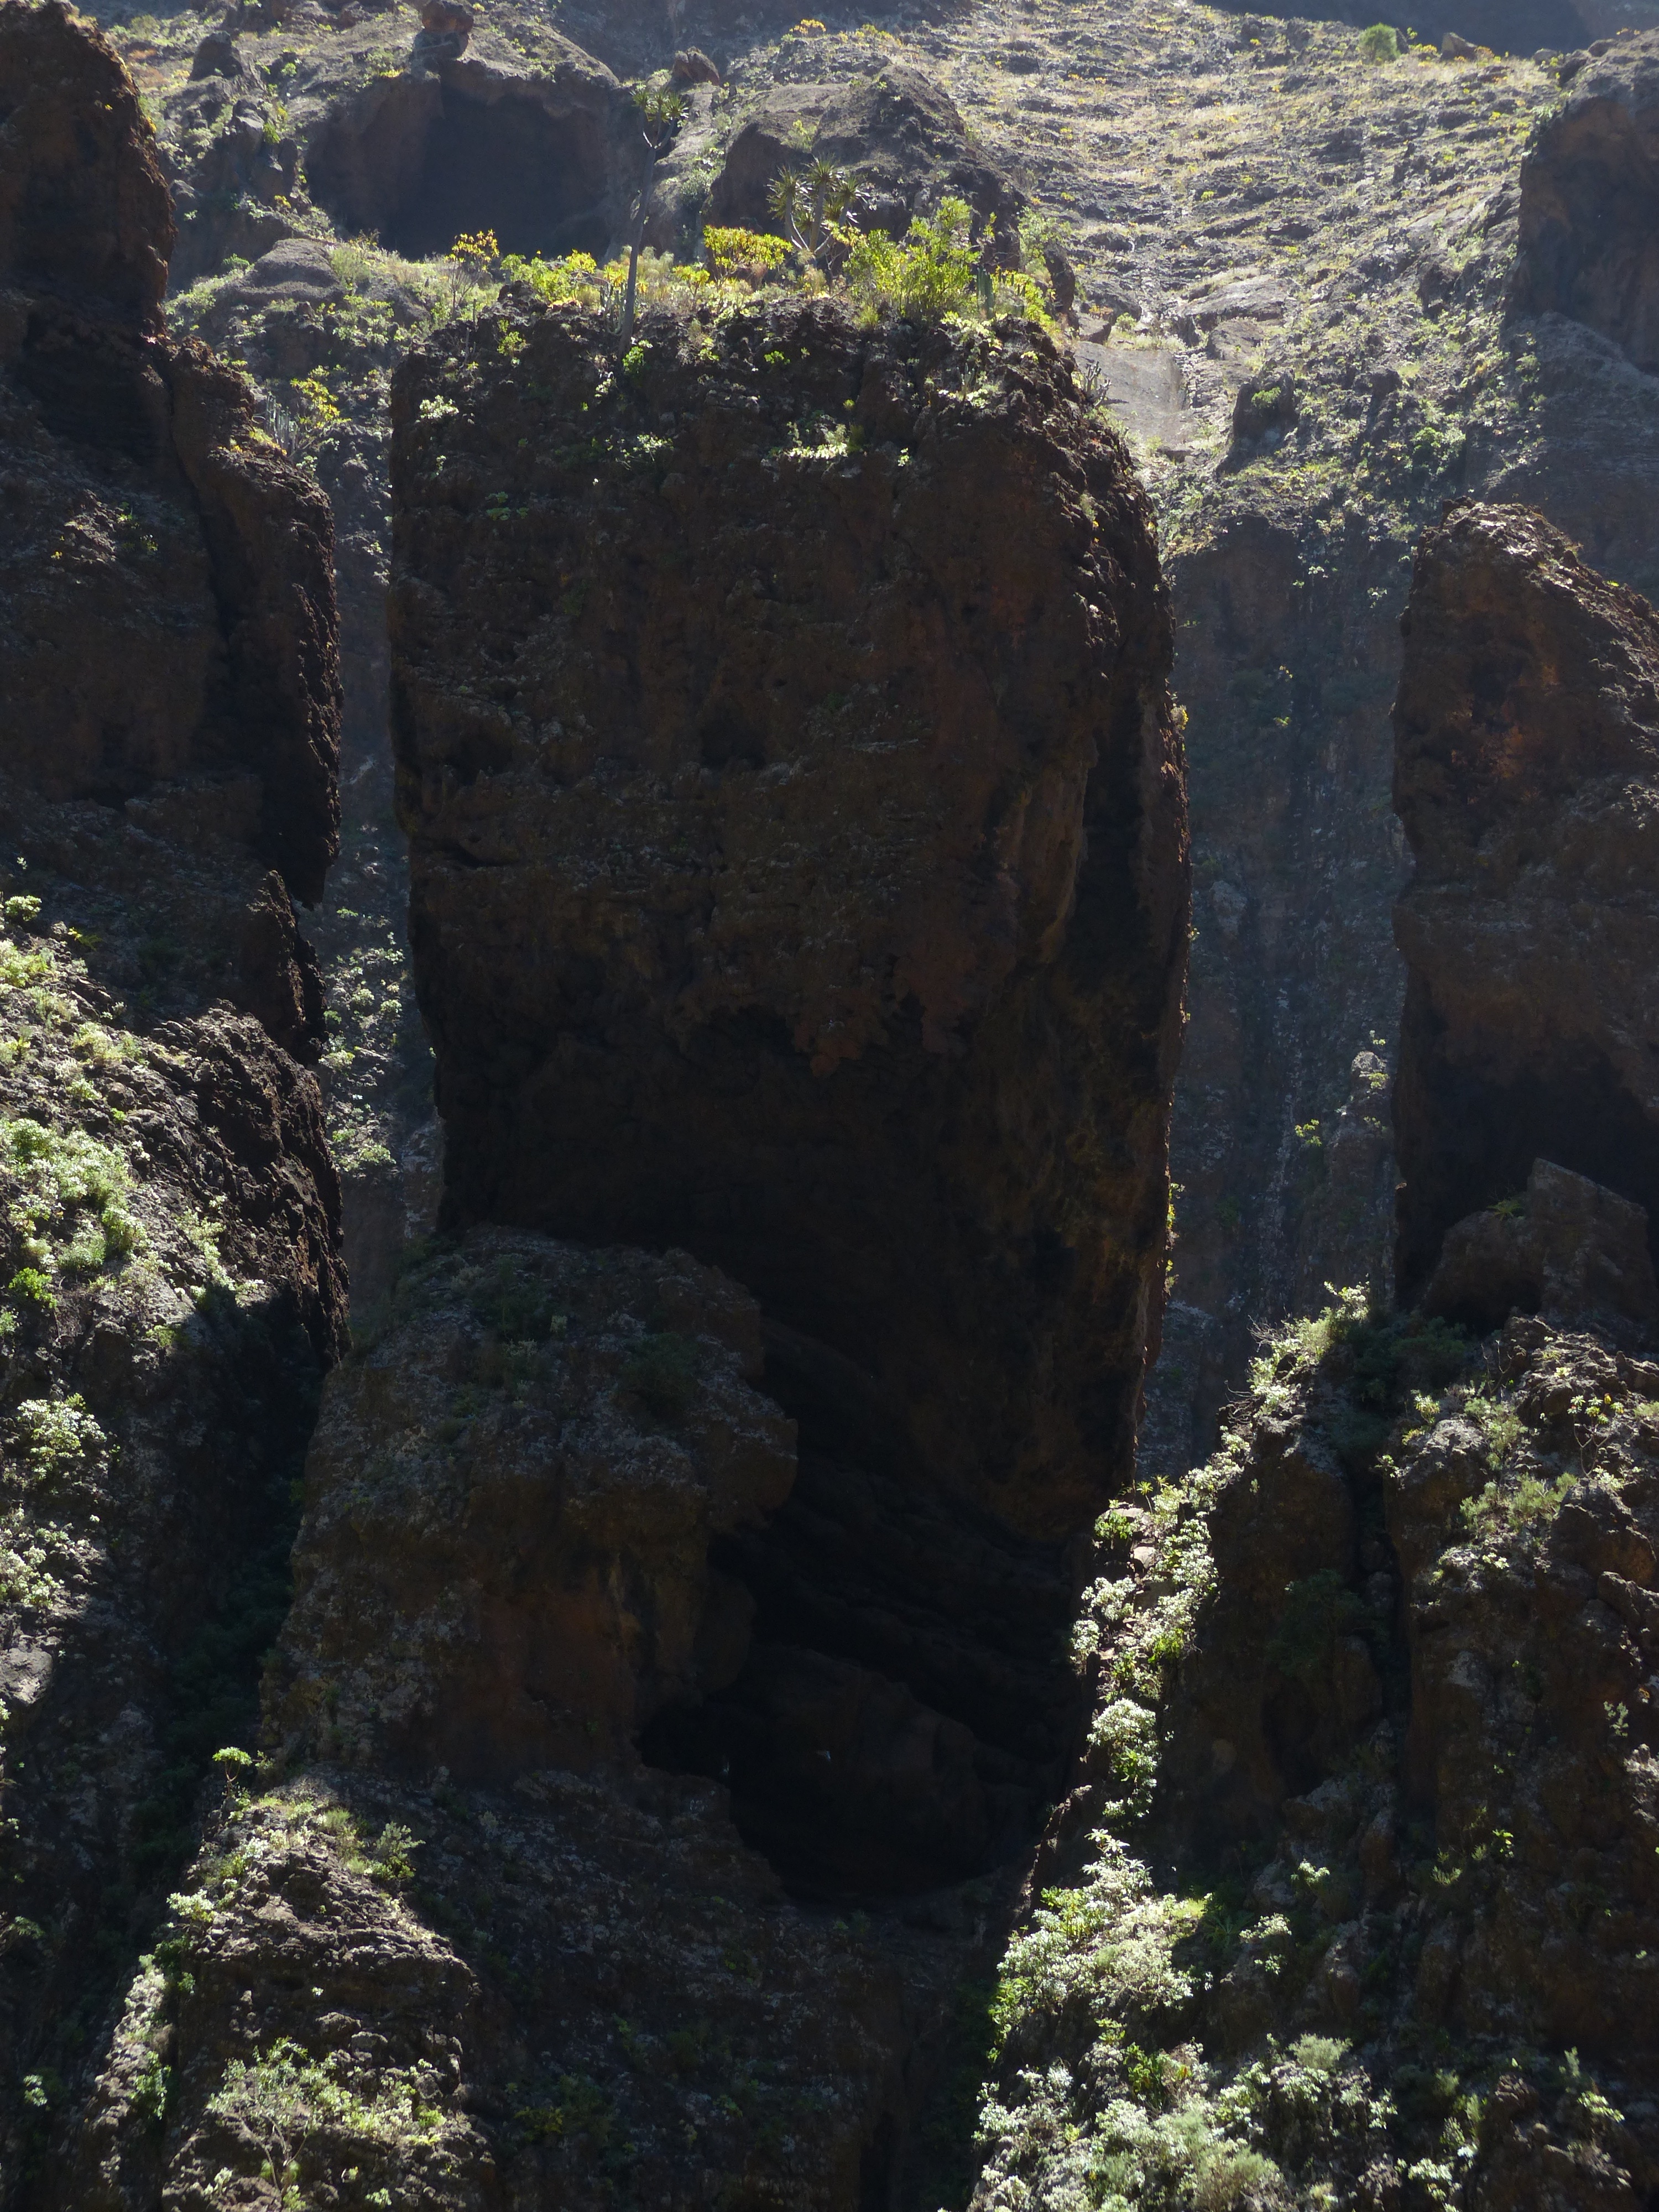
tree, nature, rock, mountain, formation, cliff, hike, gorge, canyon, terrain, geology, mountains, ravine, boulders, tenerife, water feature, canary islands, landform, geographical feature, masca ravine, teno mountains